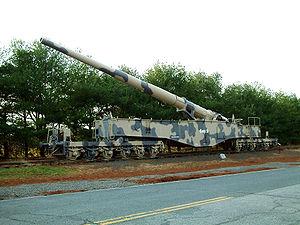
"Après avoir été probablement utilisé par le peuple des Unelles, le Cap de Carteret a été fortifié par les Romains dans le cadre de l'operation militaire ""Côte saxonne"" durant la seconde moitié du IIIᵉ siècle. Le fort, dont le périmètre est le même que celui du muret actuel qui entoure le sommet du cap, servait principalement a abriter les escales de la Classis Britannica.
Le United States Army Ordnance Training and Heritage Center est un musée militaire américain, anciennement appelé « United States Army Ordnance Museum » et situé originellement à Aberdeen Proving Ground dans le Maryland, installé depuis 2010 à Fort Lee en Virginie.
Le Canon de Kra est la vingtième histoire de la série Yoko Tsuno de Roger Leloup. Elle est publiée pour la première fois du nᵒ 2452 au nᵒ 2455 du journal Spirou, puis en album en 1985.
Le 28-cm-Kanone 5 (E) était une pièce d'artillerie de chemin de fer pour la Wehrmacht pendant la Seconde Guerre mondiale. Le E signifie "Eisenbahnlafette", "wagon" en allemand.